List of Christian denominations affirming LGBTQ people

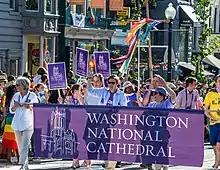
Washington National Cathedral (Episcopal Church in the United States) at D.C. Gay Pride (2014)

The history of Christianity and homosexuality has been much debated. The Hebrew Bible and its traditional interpretations in Judaism and Christianity have historically affirmed and endorsed a patriarchal and heteronormative approach towards human sexuality; throughout the majority of Christian history, most Christian theologians and denominations have considered homosexual behavior as immoral or sinful. However, a number of theological scholars have made biblical case arguments for LGBTQ inclusion. Today, various Christian denominations are accepting of homosexuality and transgender identity and inclusive of homosexual and transgender people, such as the Episcopal Church, the Presbyterian Church, United Church of Christ, and the Metropolitan Community Church. Formed in 1991, Affirming Christian Fellowship is a network of evangelical churches, ministries and Christian Workers that are a part of the LGBT community. Affirming Christian Fellowship holds an annual conference and provides education, ministerial support, and networking capabilities.